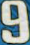
Number: 9